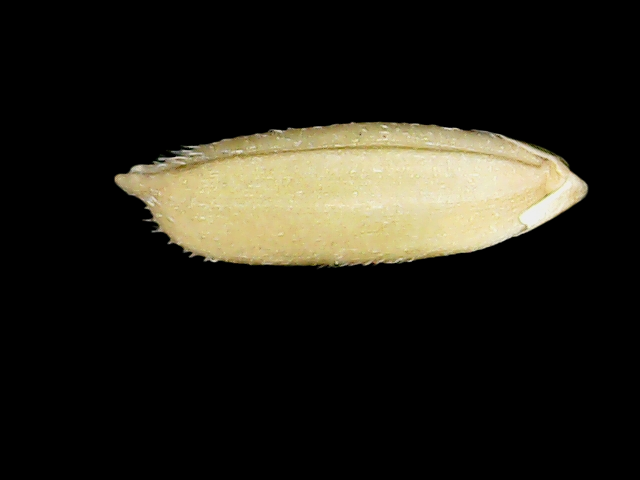
Rice variety: Bd30